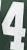
Number: 4